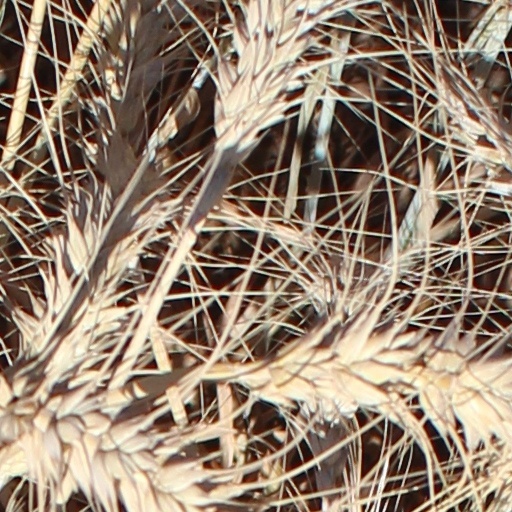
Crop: wheat